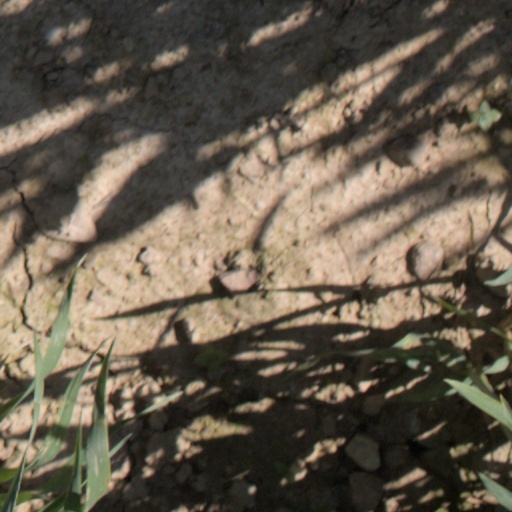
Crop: wheat